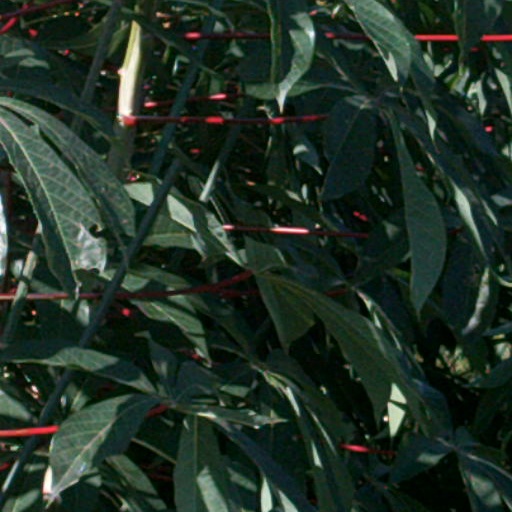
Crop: cassava